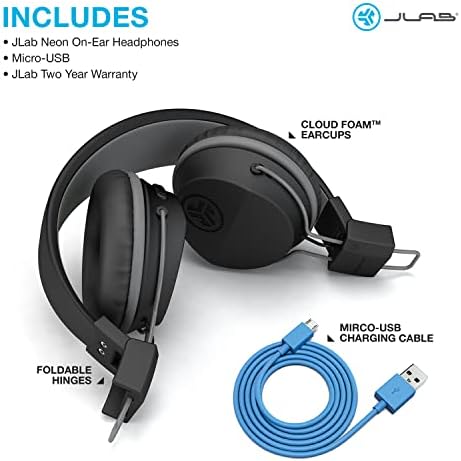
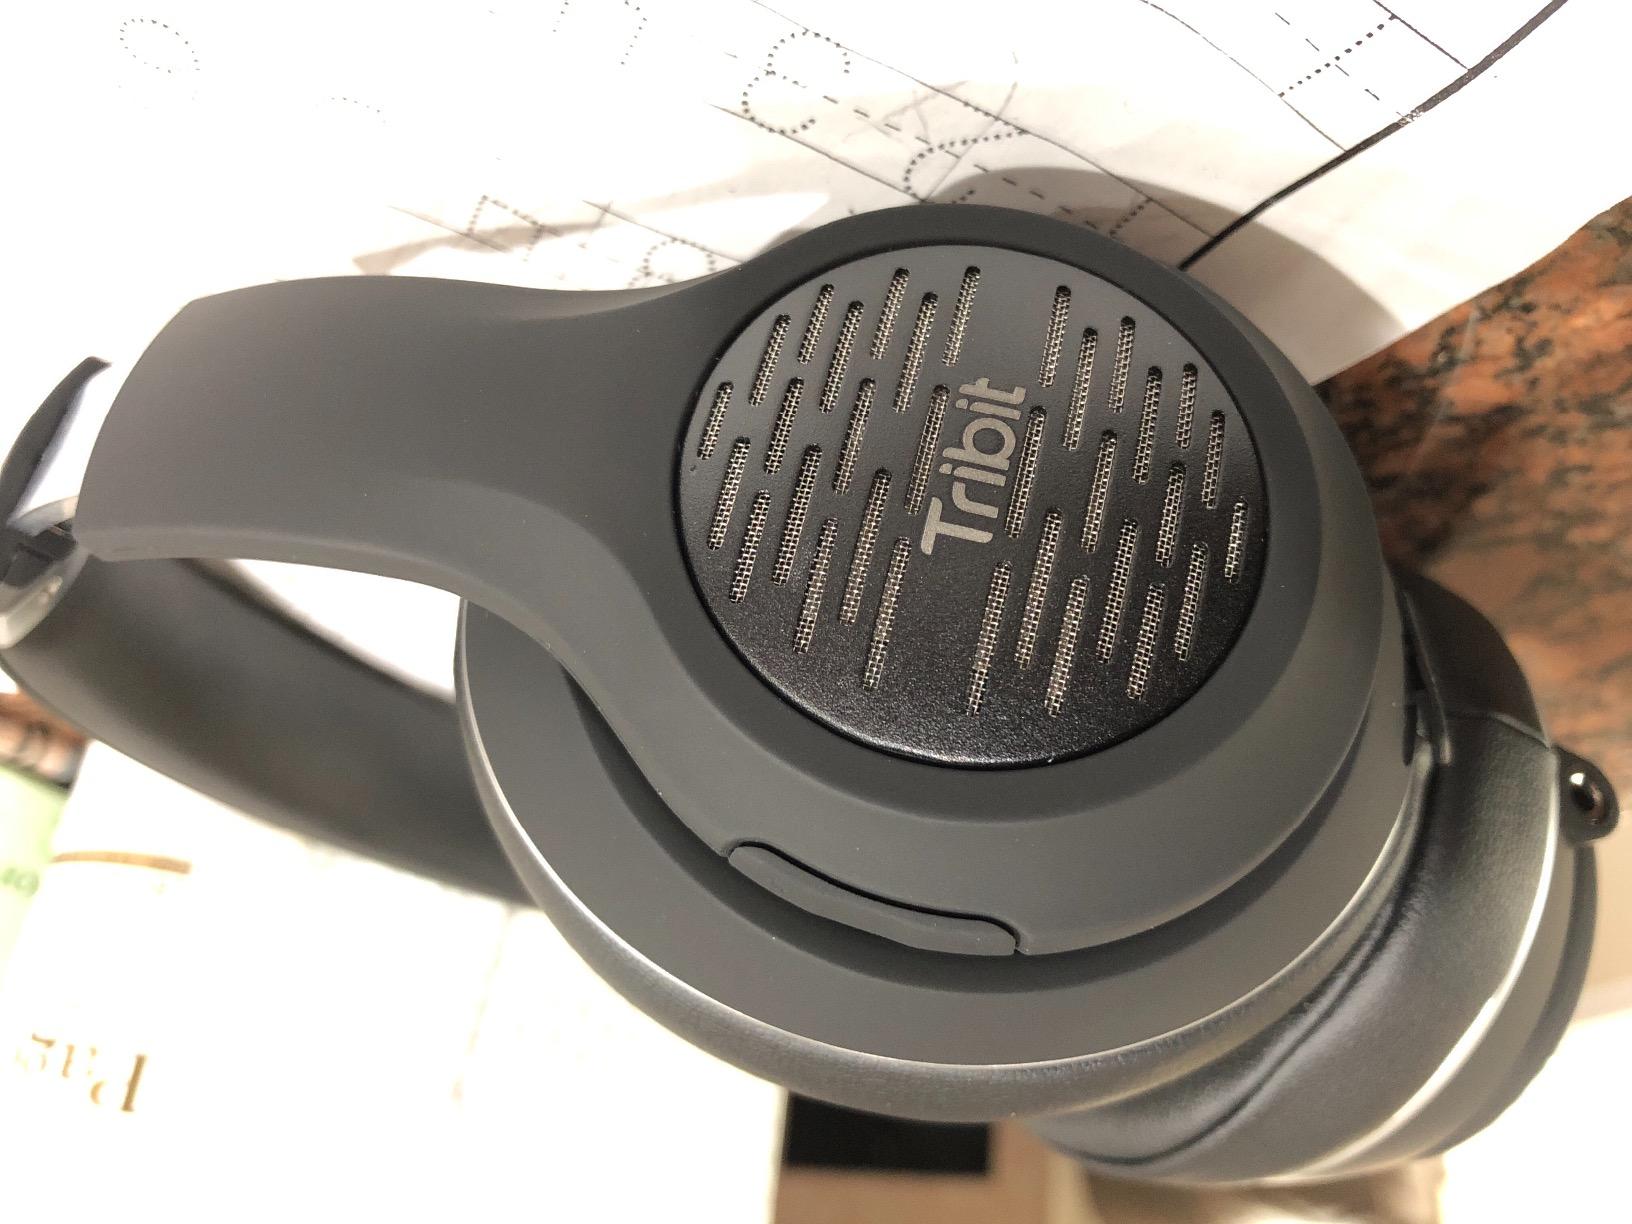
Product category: headphones
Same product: no